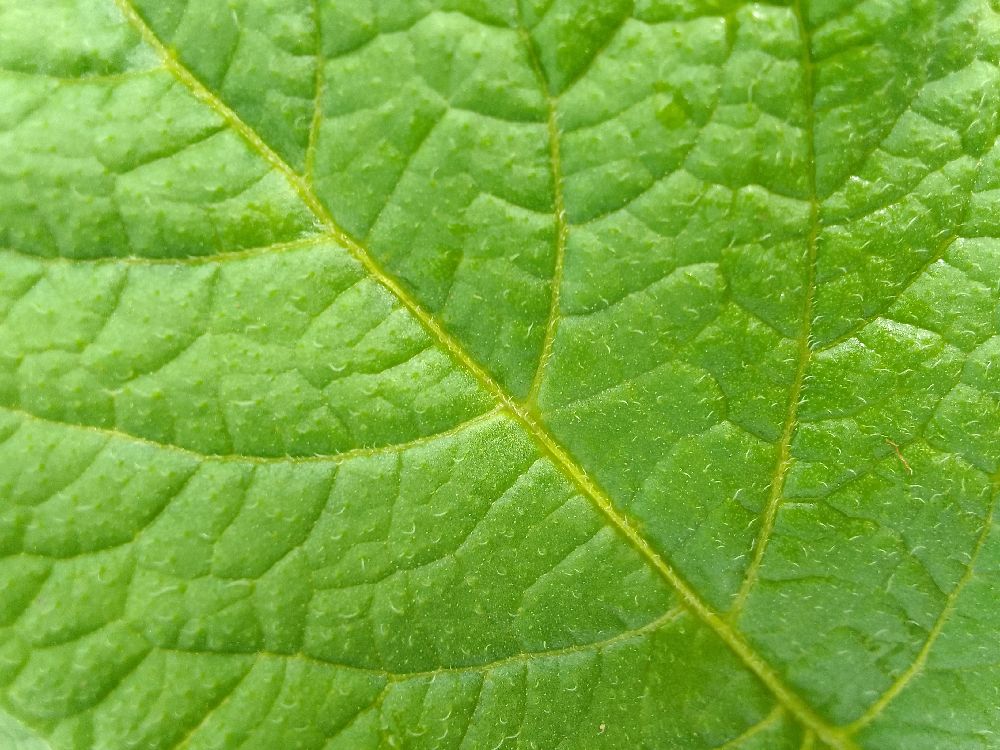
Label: Healthy